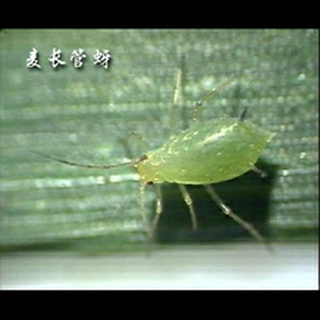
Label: wheat_aphid